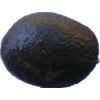
Label: black_avocado